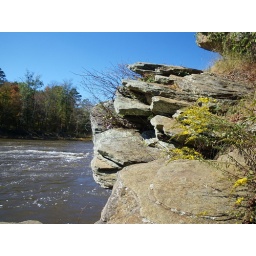
rock formations on the edge of the flint river at sprewell bluff state park in upson county georgia